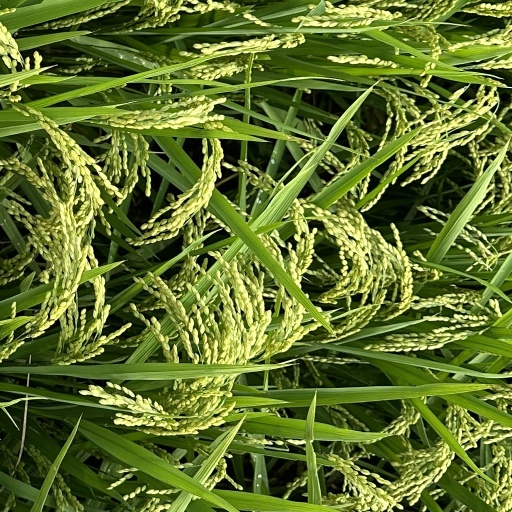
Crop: rice